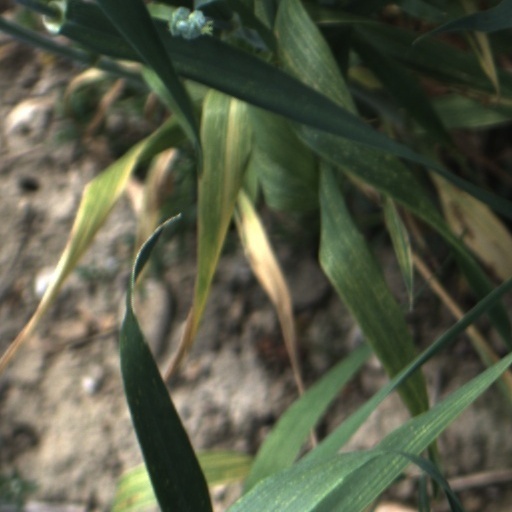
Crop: wheat